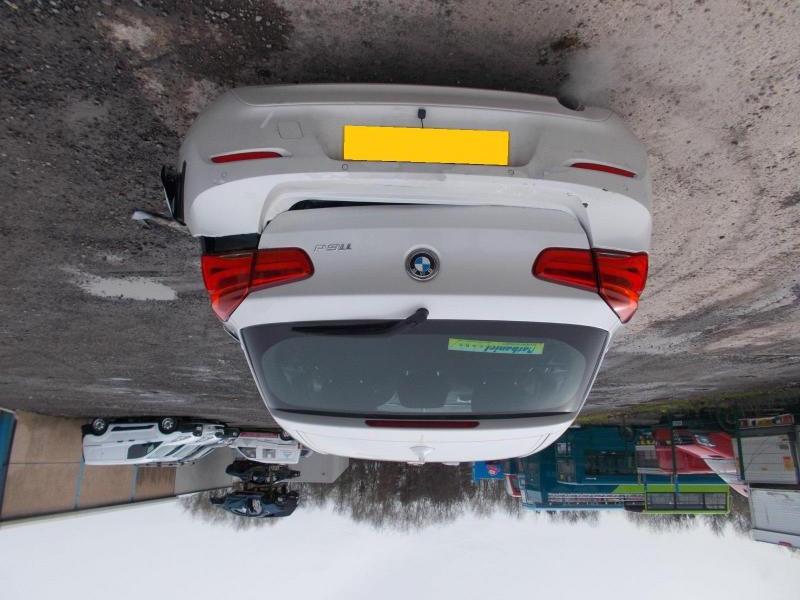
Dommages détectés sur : aile arrière droite, malle, plaque d'immatriculation arrière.
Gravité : majeur